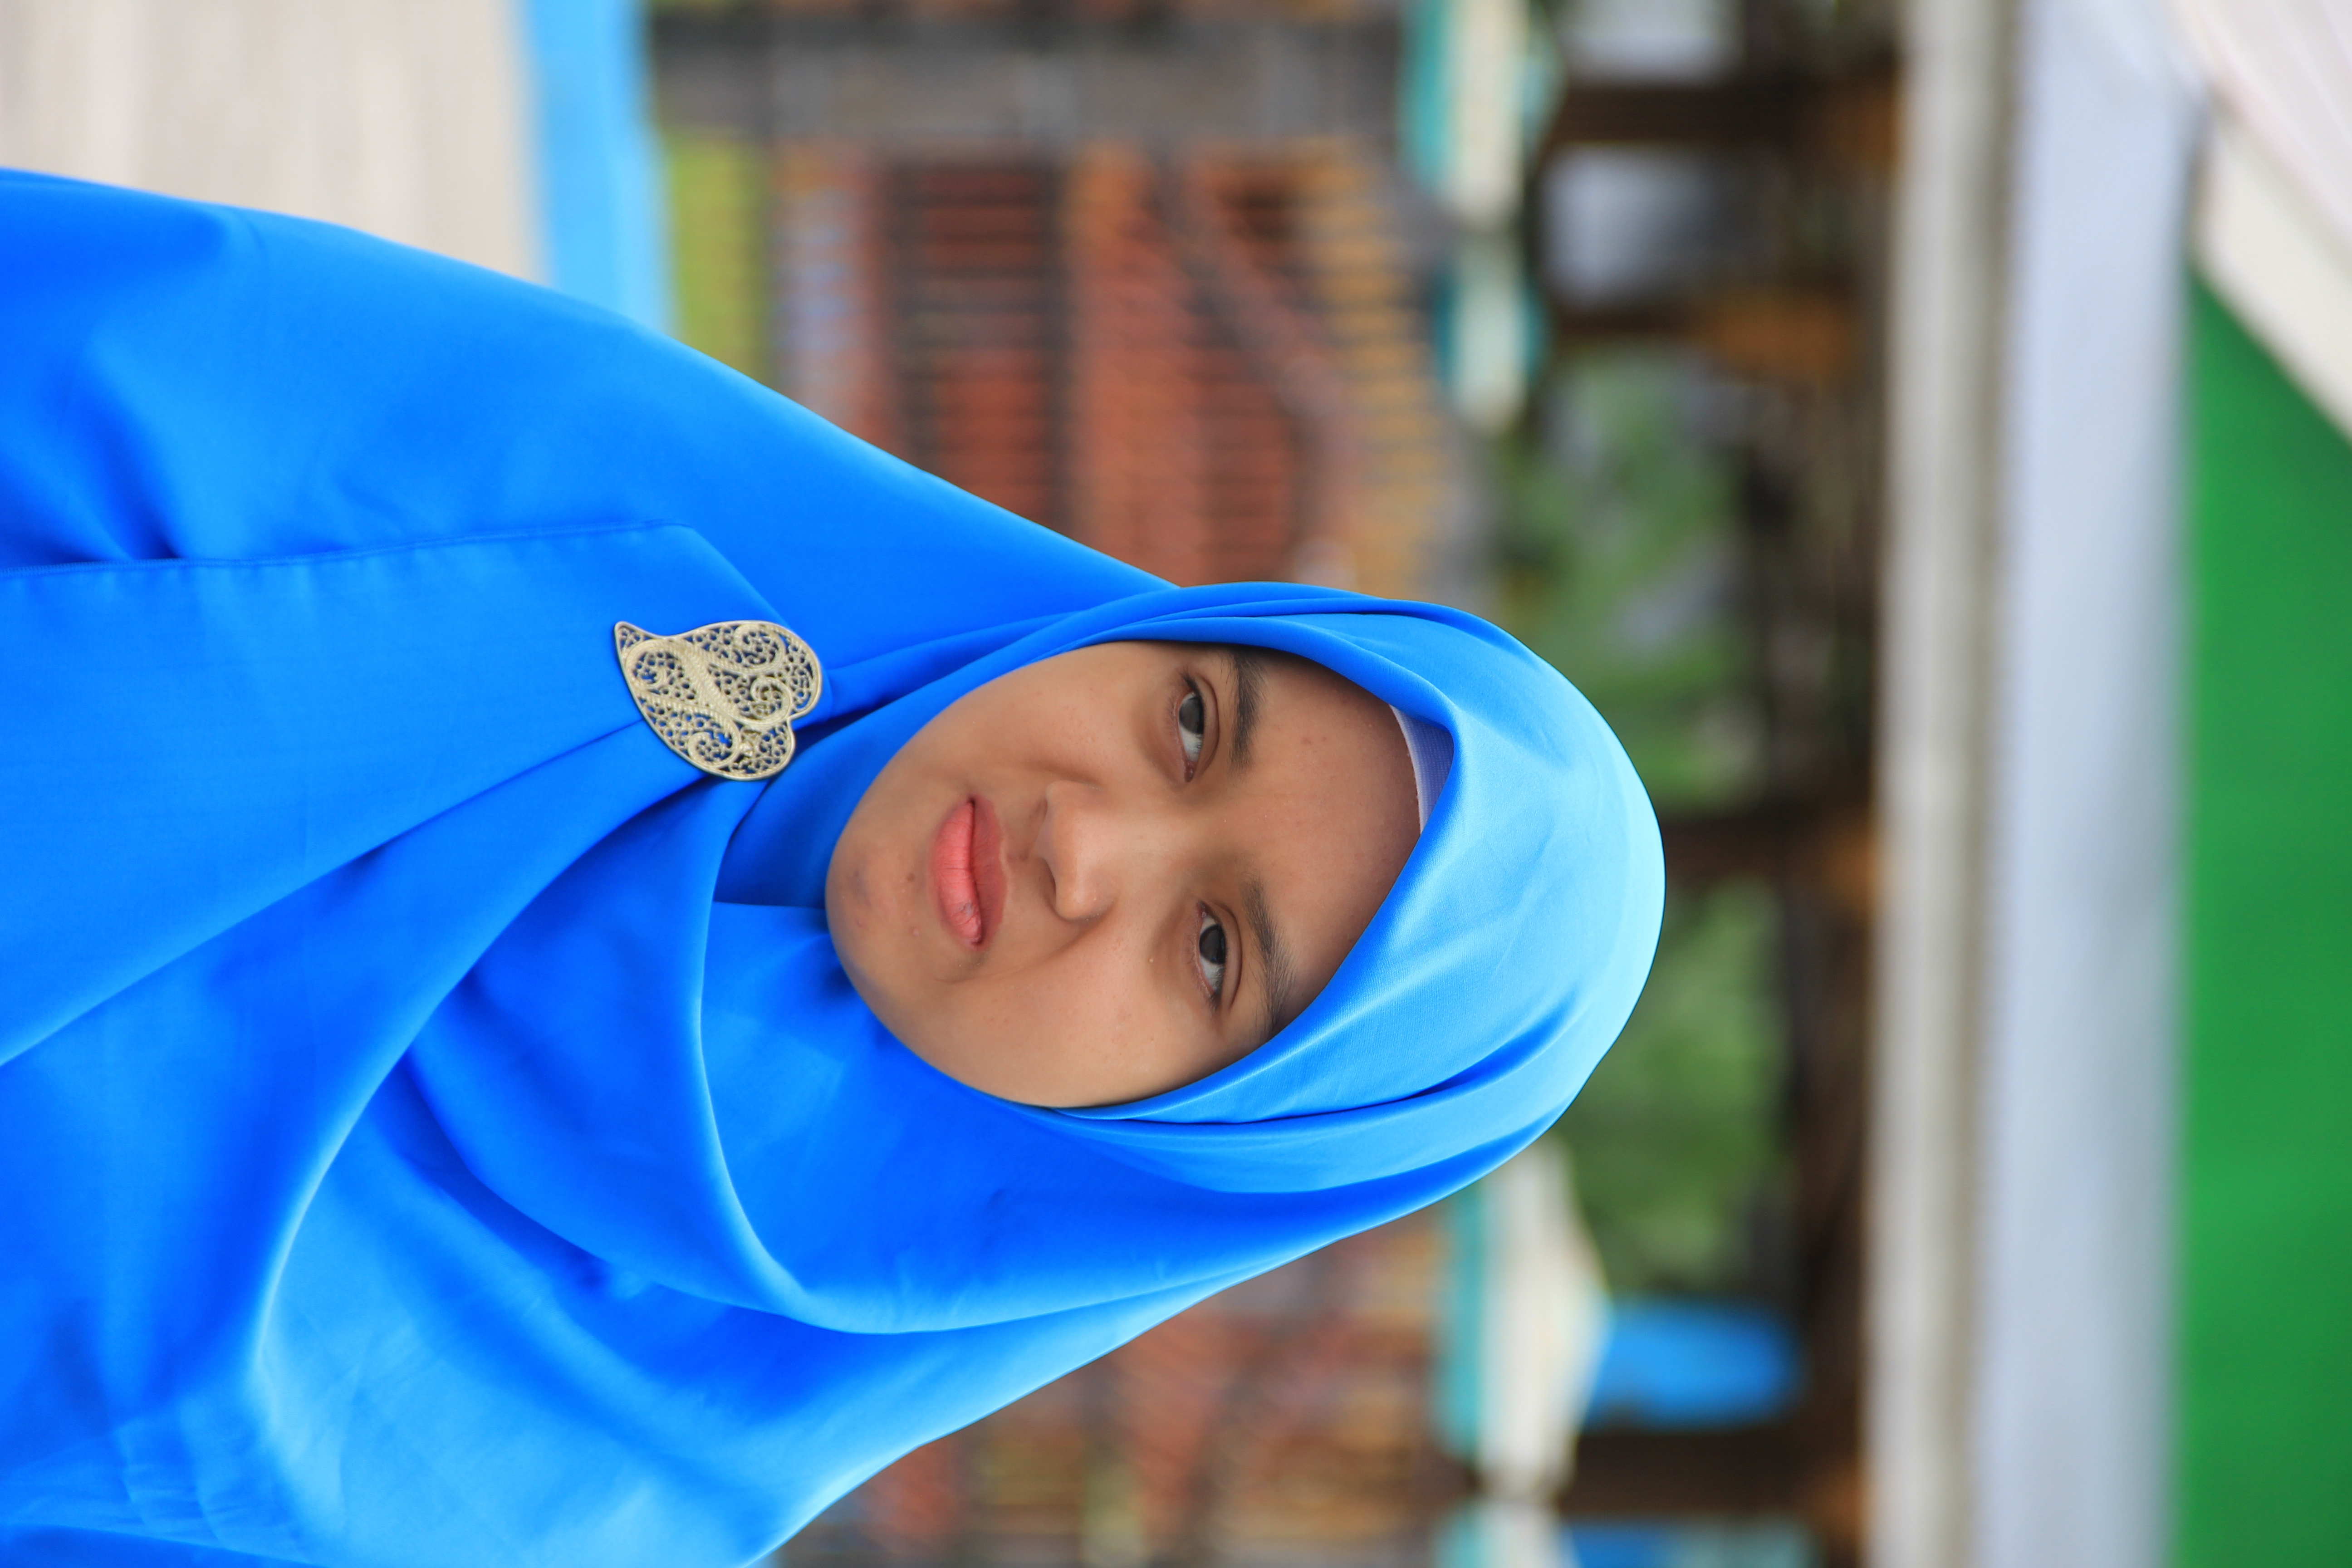
woman, blue, electric blue, turquoise, cobalt blue, azure, eye, child, smile, photography, outerwear, happy, portrait photography